Elmer Grey

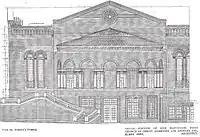
Architectural drawing of the side view at First Church of Christ, Scientist. Los Angeles

"The commercial spirit of our age is so inclined to be a mad race for the 'almighty dollar,' and commercial structures are so often built with the idea of obtaining the most show for the least money that when religious organizations build they should show that their aims are higher. The trend of preachment or sermon in all churches is for the things of lasting value, the real as against the seeming; so when a church builds, it should show that it believes in putting such preachments into practice, that it demands the real in architecture instead of that which only seems so."